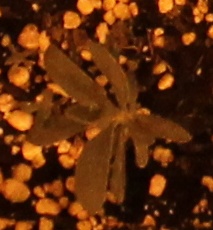
Label: Kochia